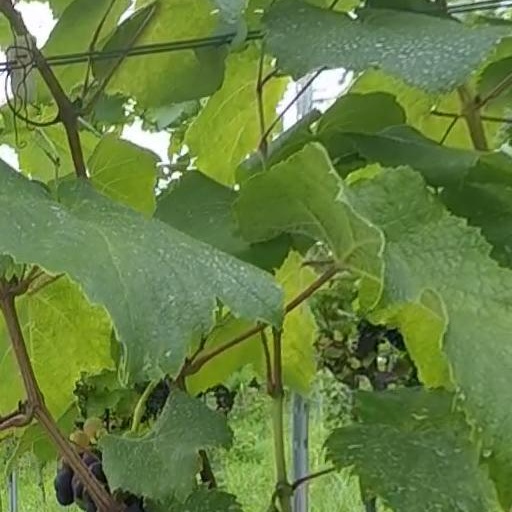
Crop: grape